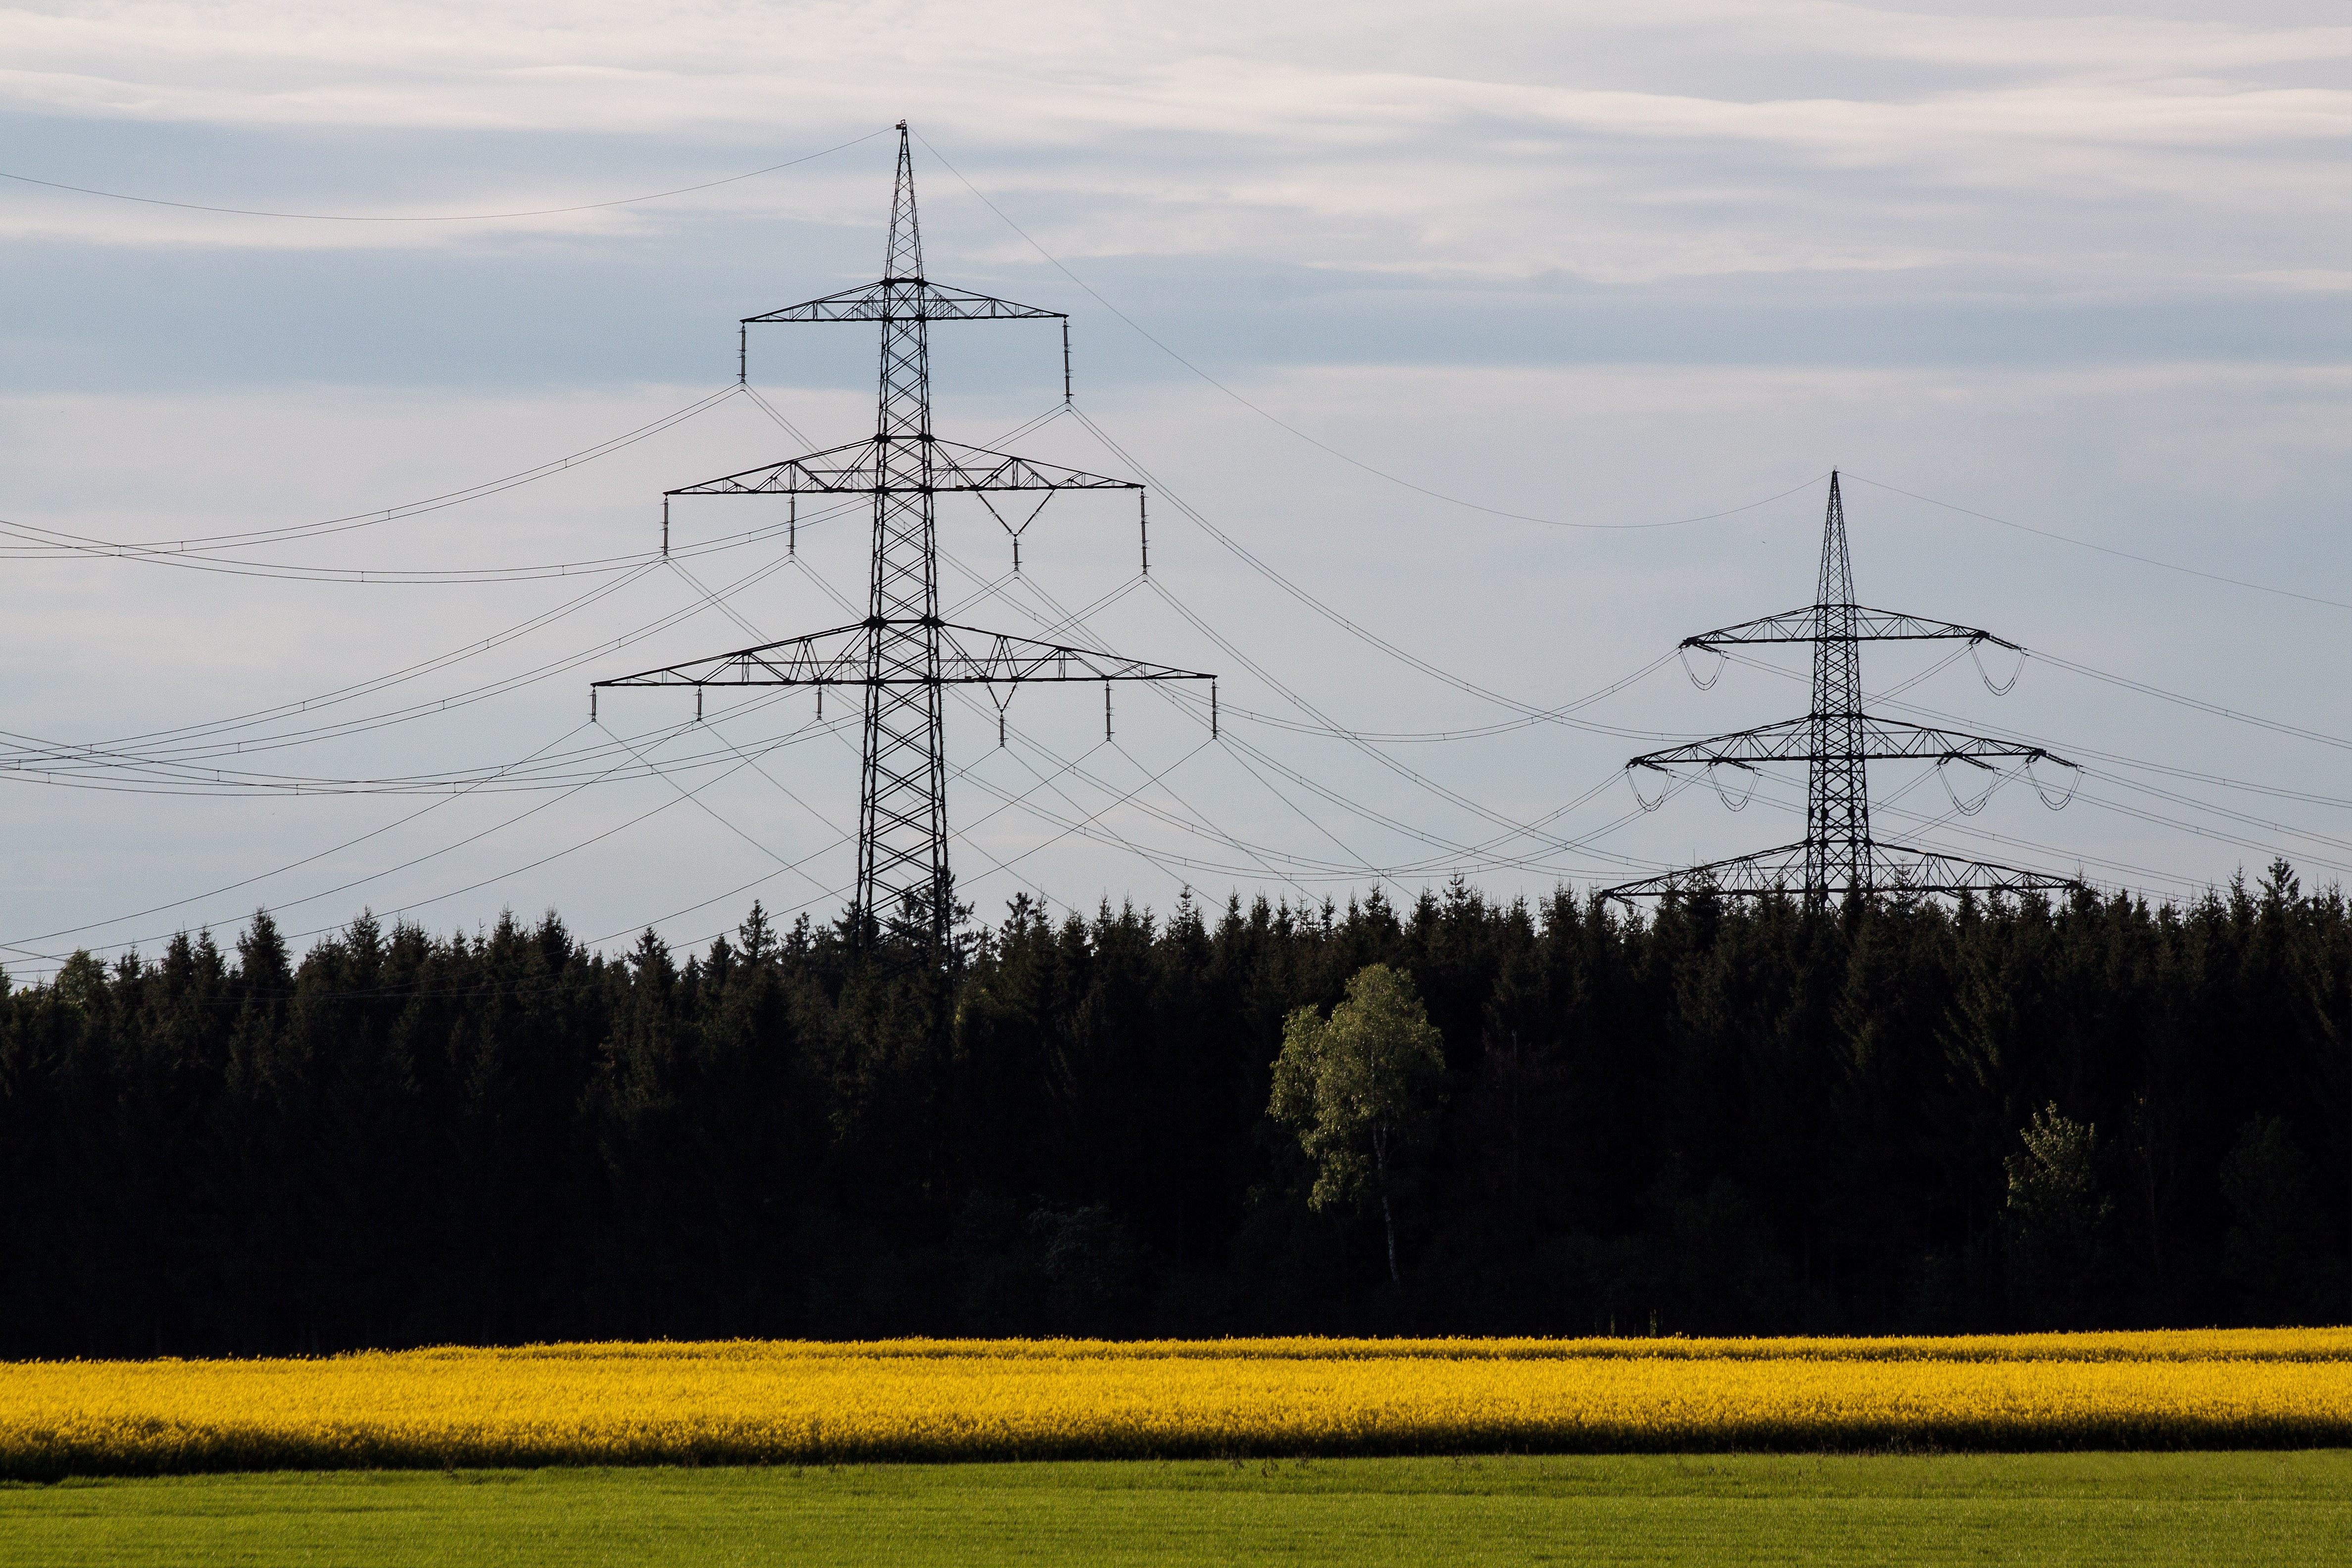
landscape, forest, sky, field, wind, line, spring, harvest, tower, mast, electricity, yellow, energy, cultivation, clouds, masts, strommast, arable, oilseed rape, transmission tower, field of rapeseeds, agricultural operation, outdoor structure, electrical supply, overhead power line